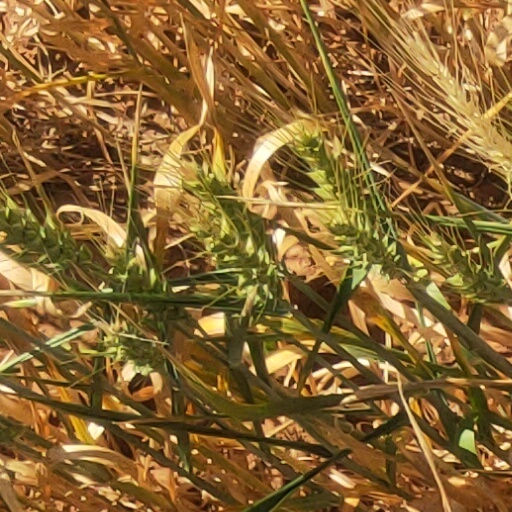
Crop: wheat